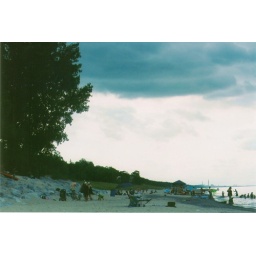
clouds over the beach